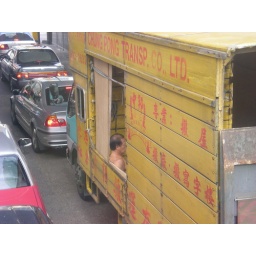
At least my bus has seats in it